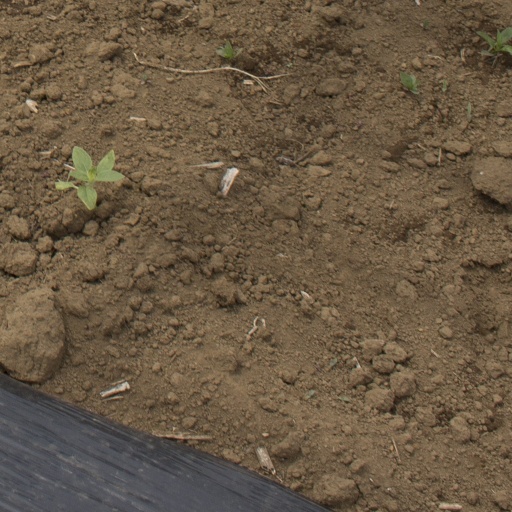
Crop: Jerusalem artichoke